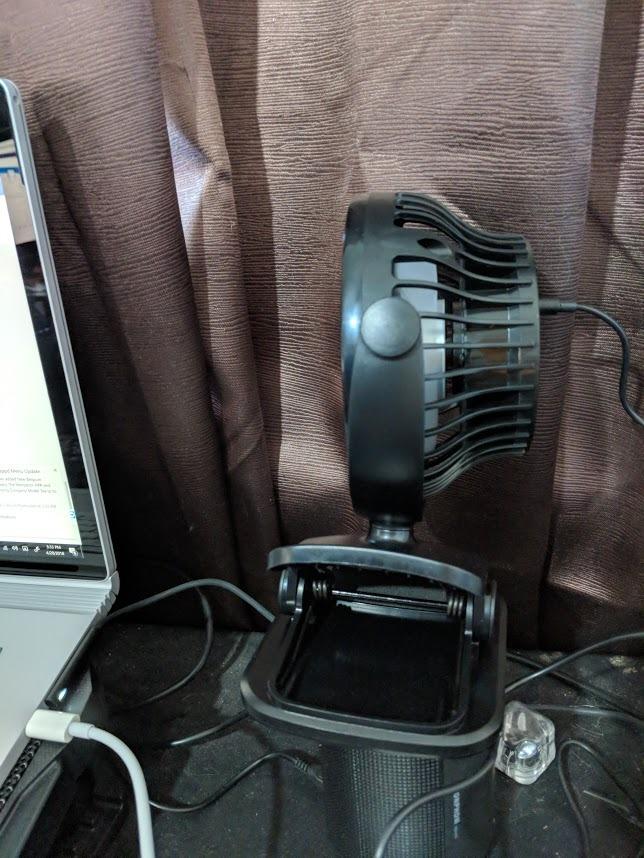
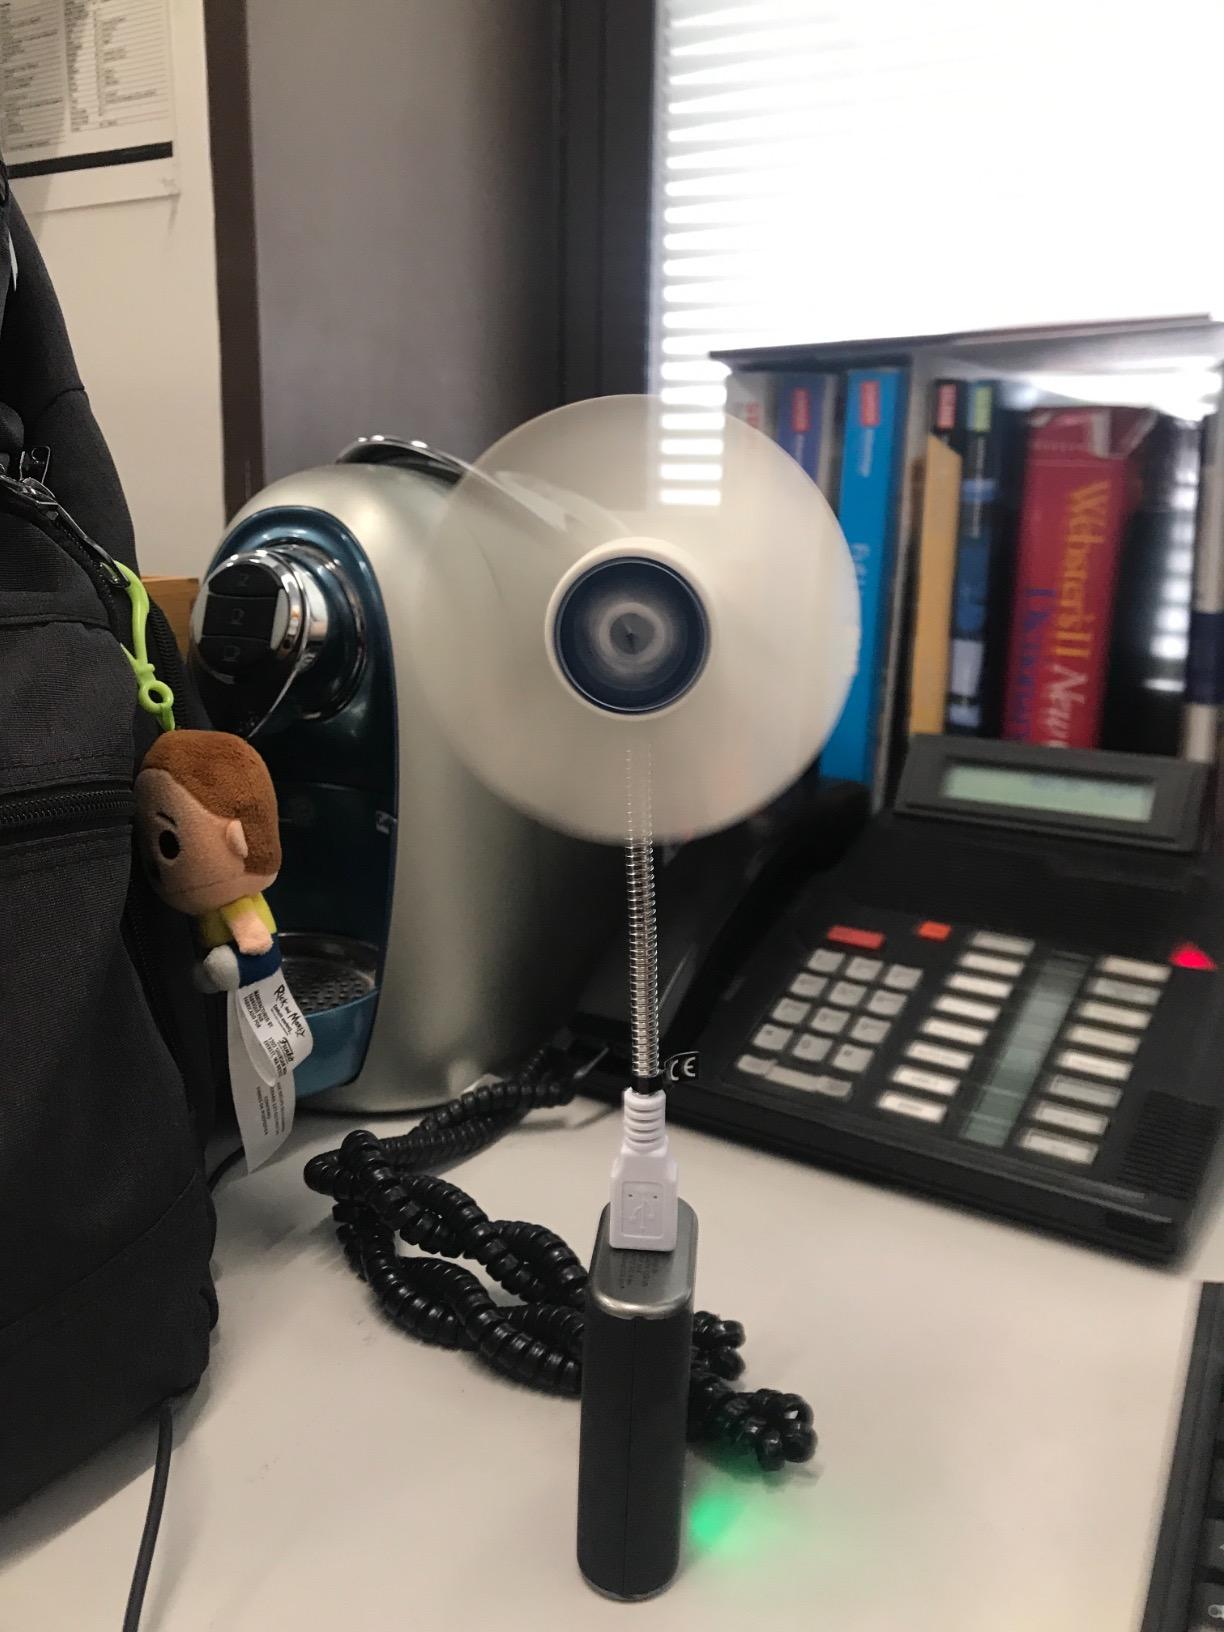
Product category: fan
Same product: no